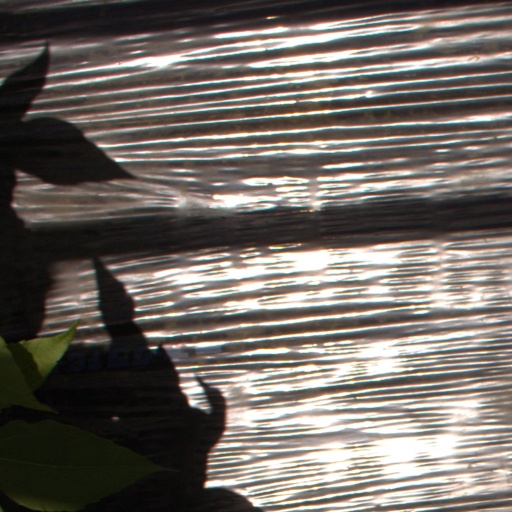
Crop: Jerusalem artichoke